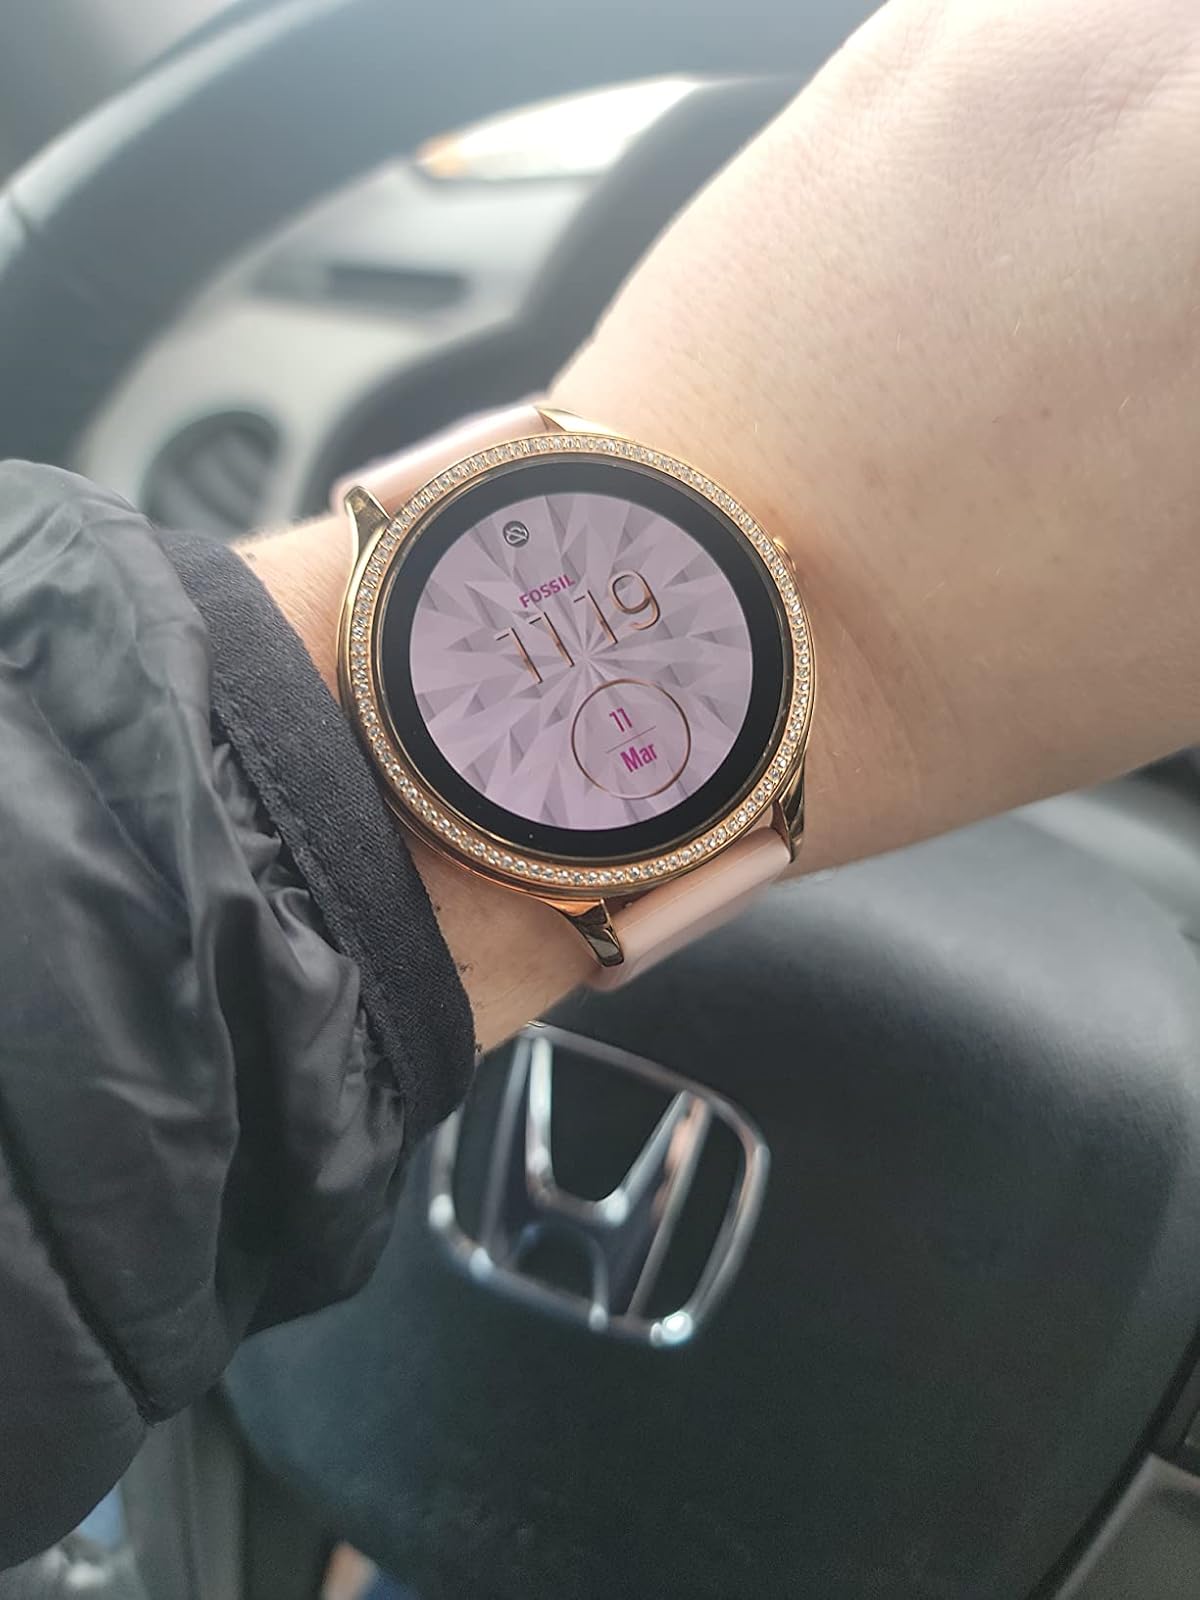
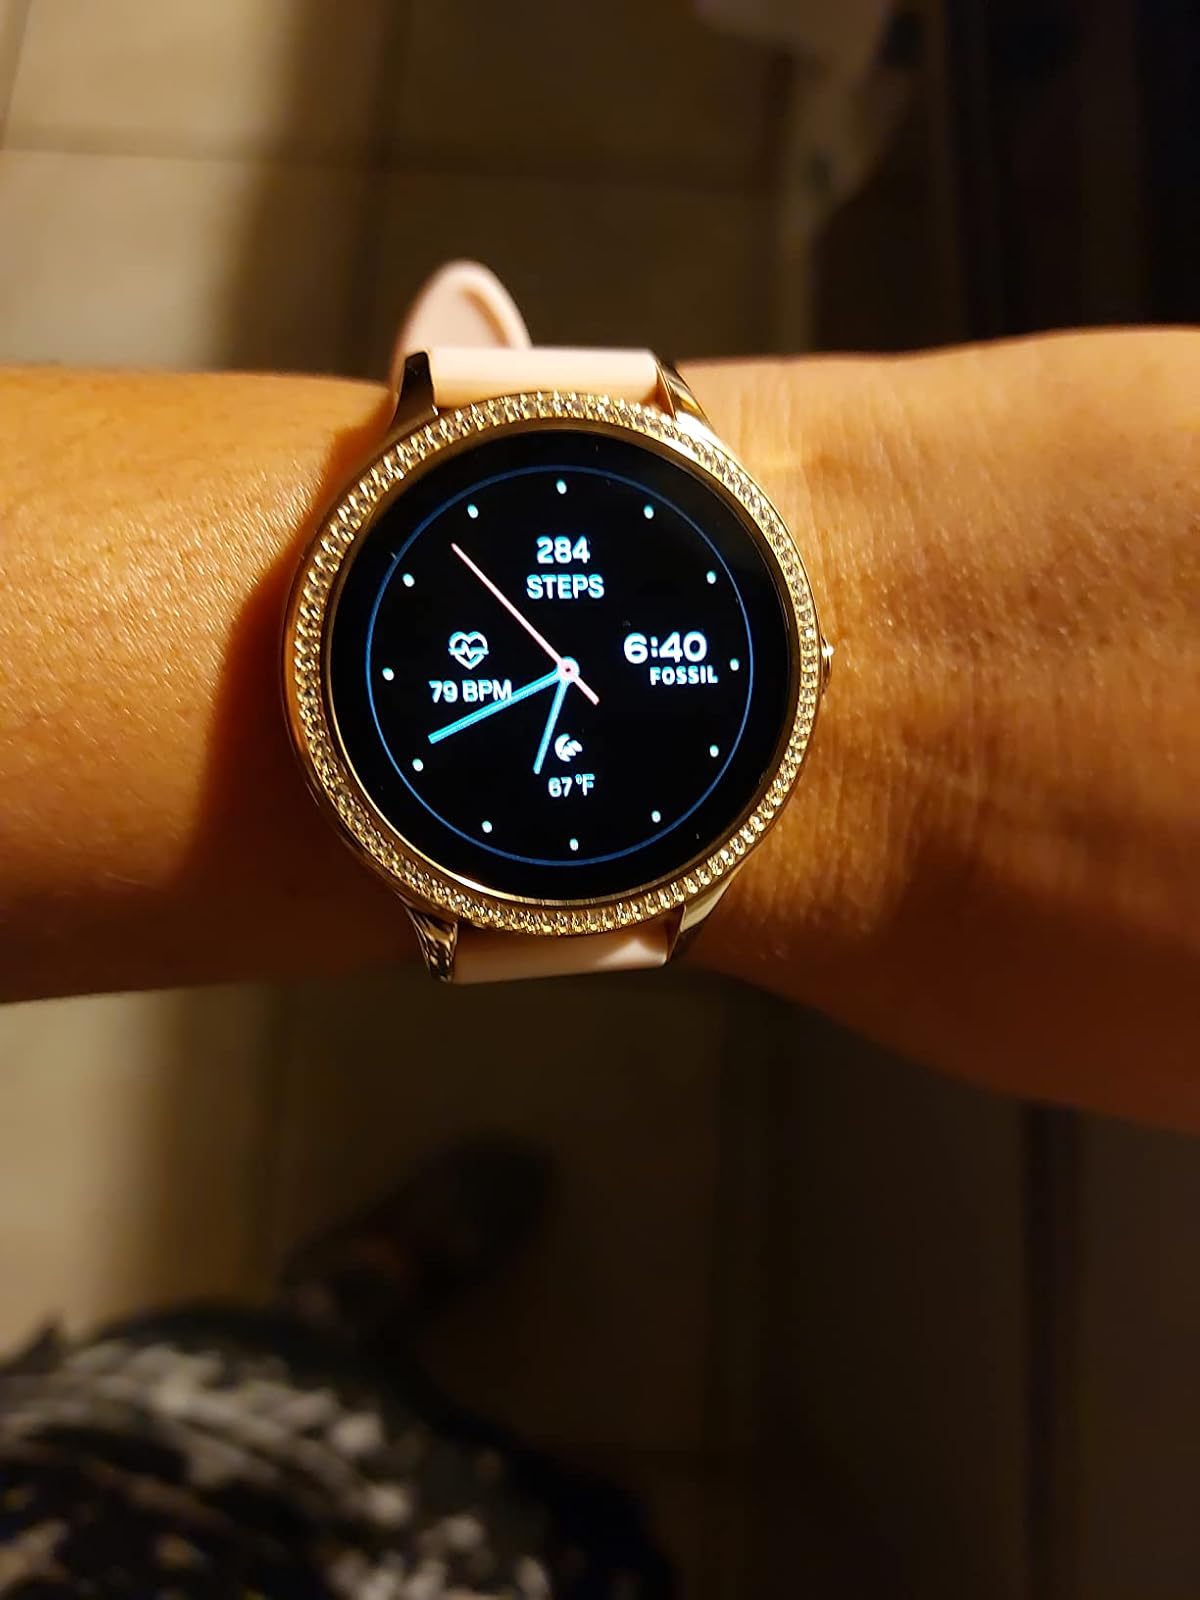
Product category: smartwatch
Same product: yes